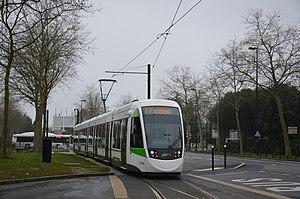
CAF Urbos 3 n°389 dans son retournement à la Beaujoire, sur la ligne 1 du tramway Nantais.
Le tramway de Nantes est le premier réseau de tramway recréé en France depuis les suppressions des anciens réseaux intervenus avant ou après la Seconde Guerre mondiale.
La ligne 1 du tramway de Nantes est une ligne du réseau de transports en commun de Nantes Métropole, exploitée par la SEMITAN, et la première ligne du premier réseau de tramway recrée de France.
Nantes est une commune de l'ouest de la France, située au sud du Massif armoricain, qui s'étend sur les rives de la Loire, à 50 km de l'océan Atlantique.